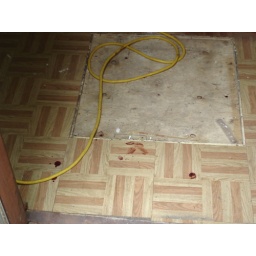
Blood on floor below side window - between side door and fireplace